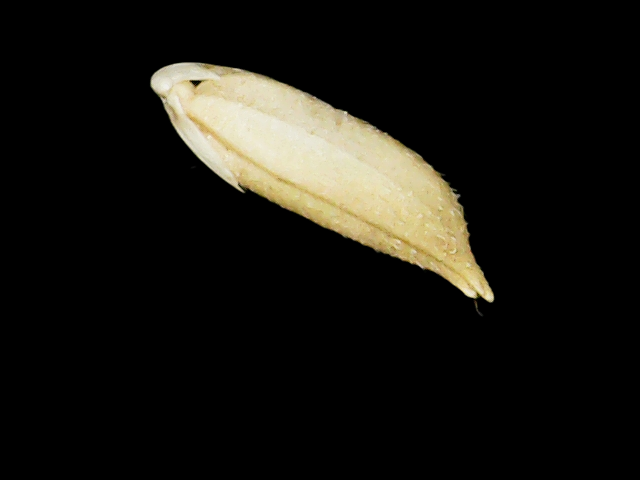
Rice variety: Binadhan12